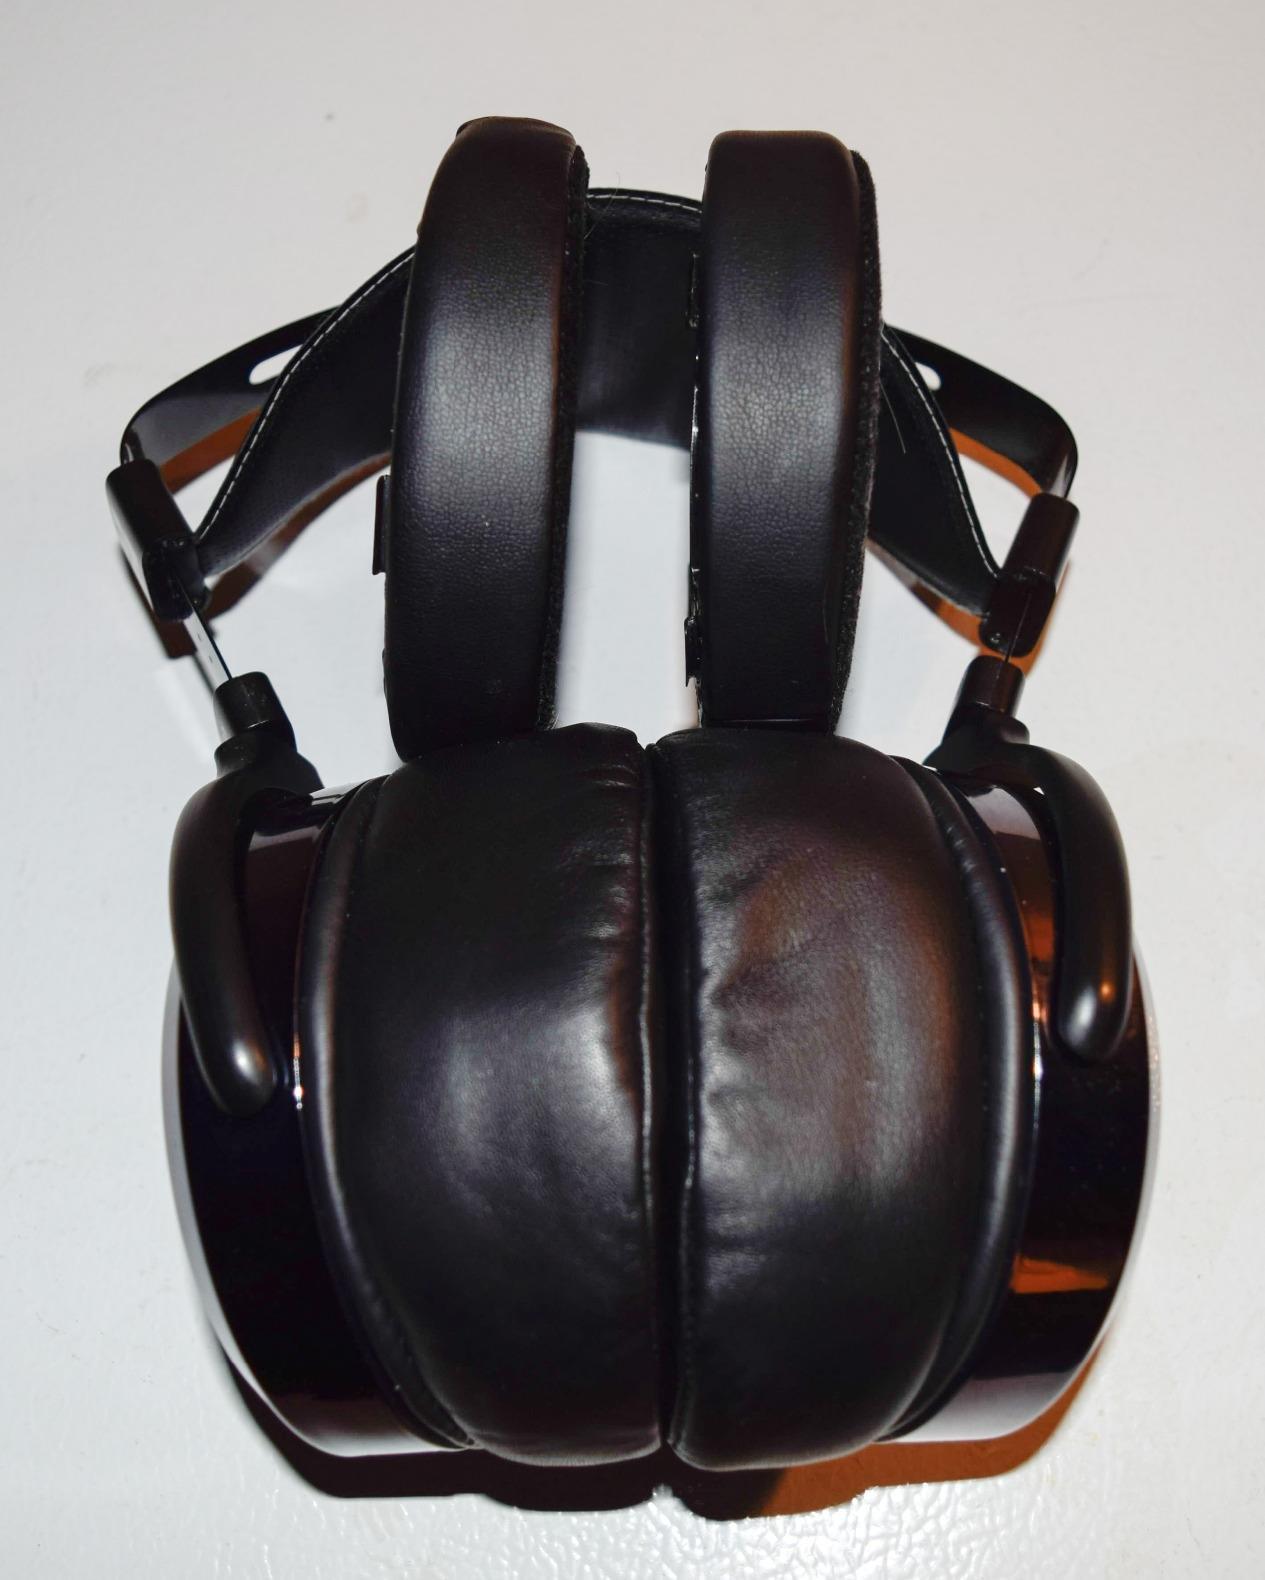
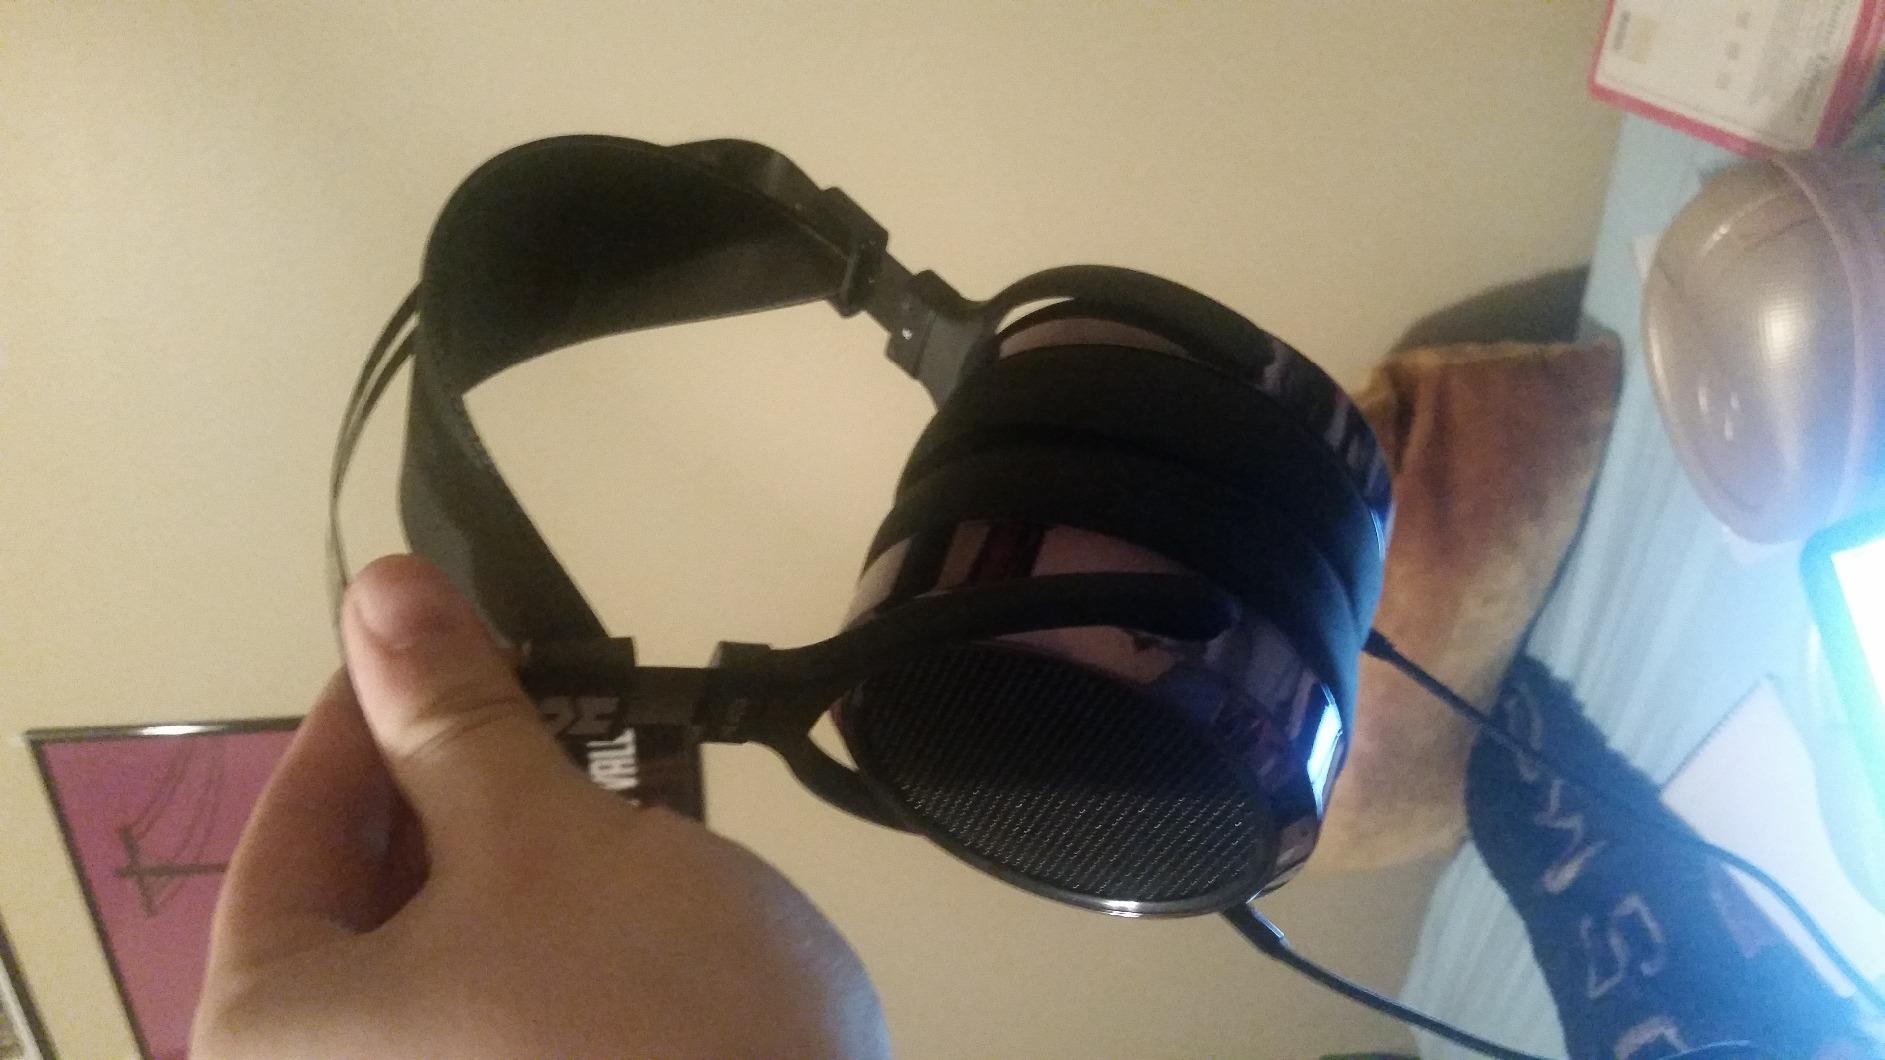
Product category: headphones
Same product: yes